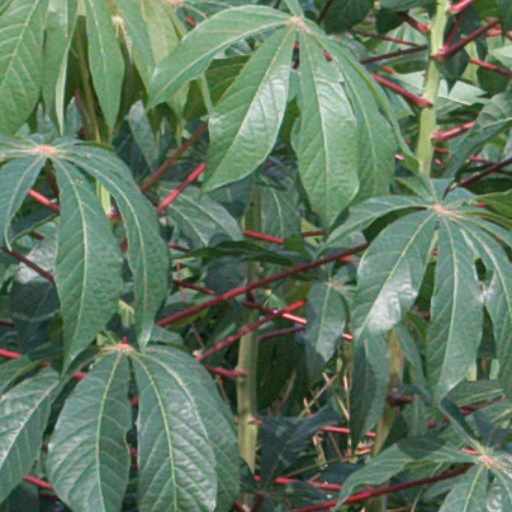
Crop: cassava